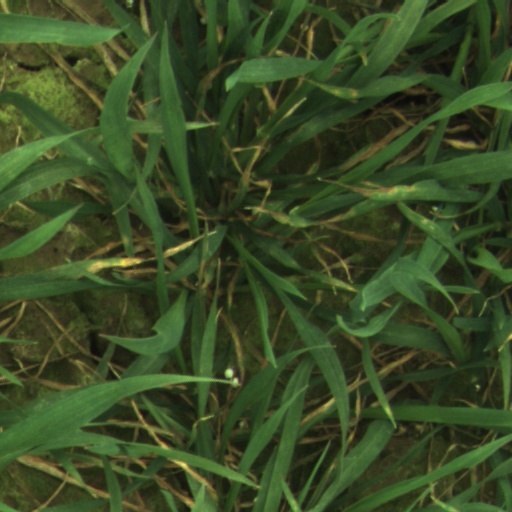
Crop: wheat